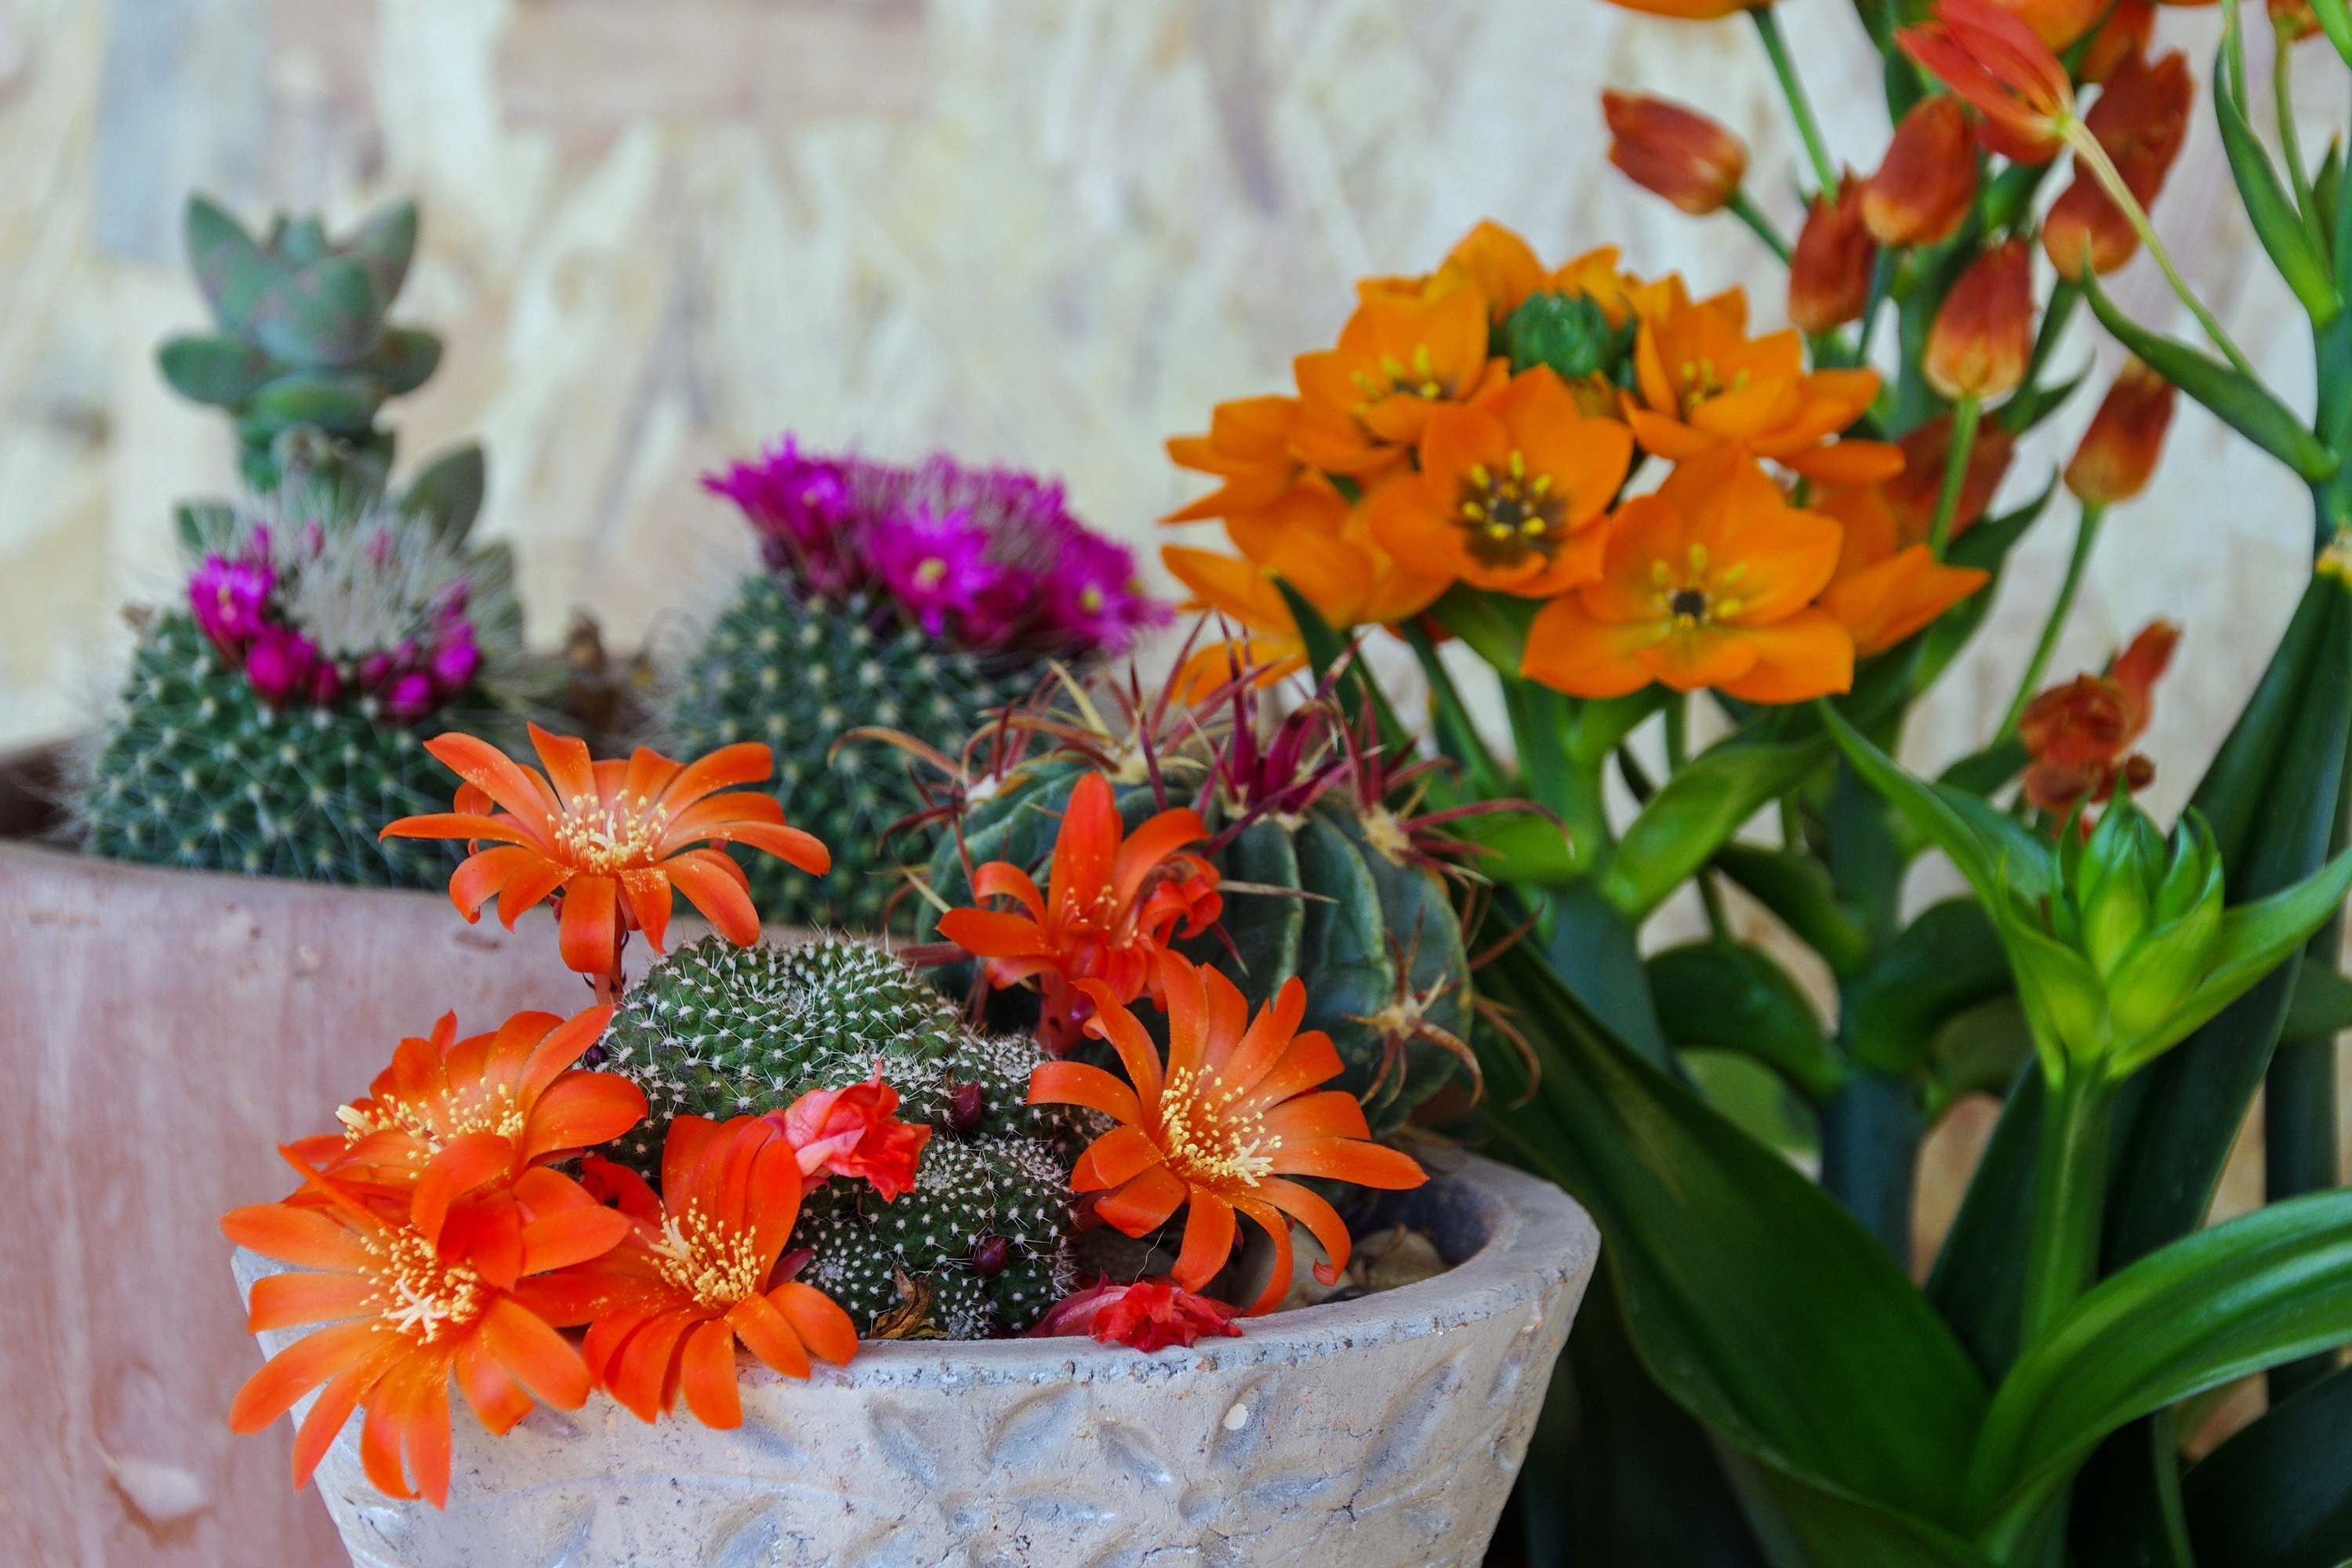
plant, leaf, flower, botany, succulent, flora, flowers, thorns, succulentes, floristry, fat plants, flowering plant, succulent plant, mammellaria, crassulacea, flower bouquet, floral design, land plant, flower arranging